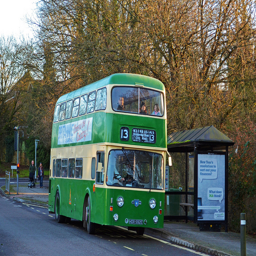
A green double decker bus at a bus stop.
A green double decker bus stopped at a bus stop
A two level bus stopping at a bus stop
A bus stops at a bus stop area.
A double decker bus stopped by a bus stop on the road.